Landmarks of Saint Petersburg

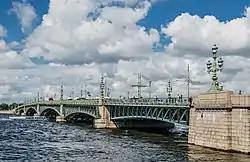
The Trinity Bridge

The appearance of Saint Petersburg includes long, straight boulevards, vast spaces, gardens and parks, decorative wrought-iron fences, monuments and decorative sculptures. The Neva River itself, together with its many canals and their granite embankments and bridges help to give the city its particular ambience.